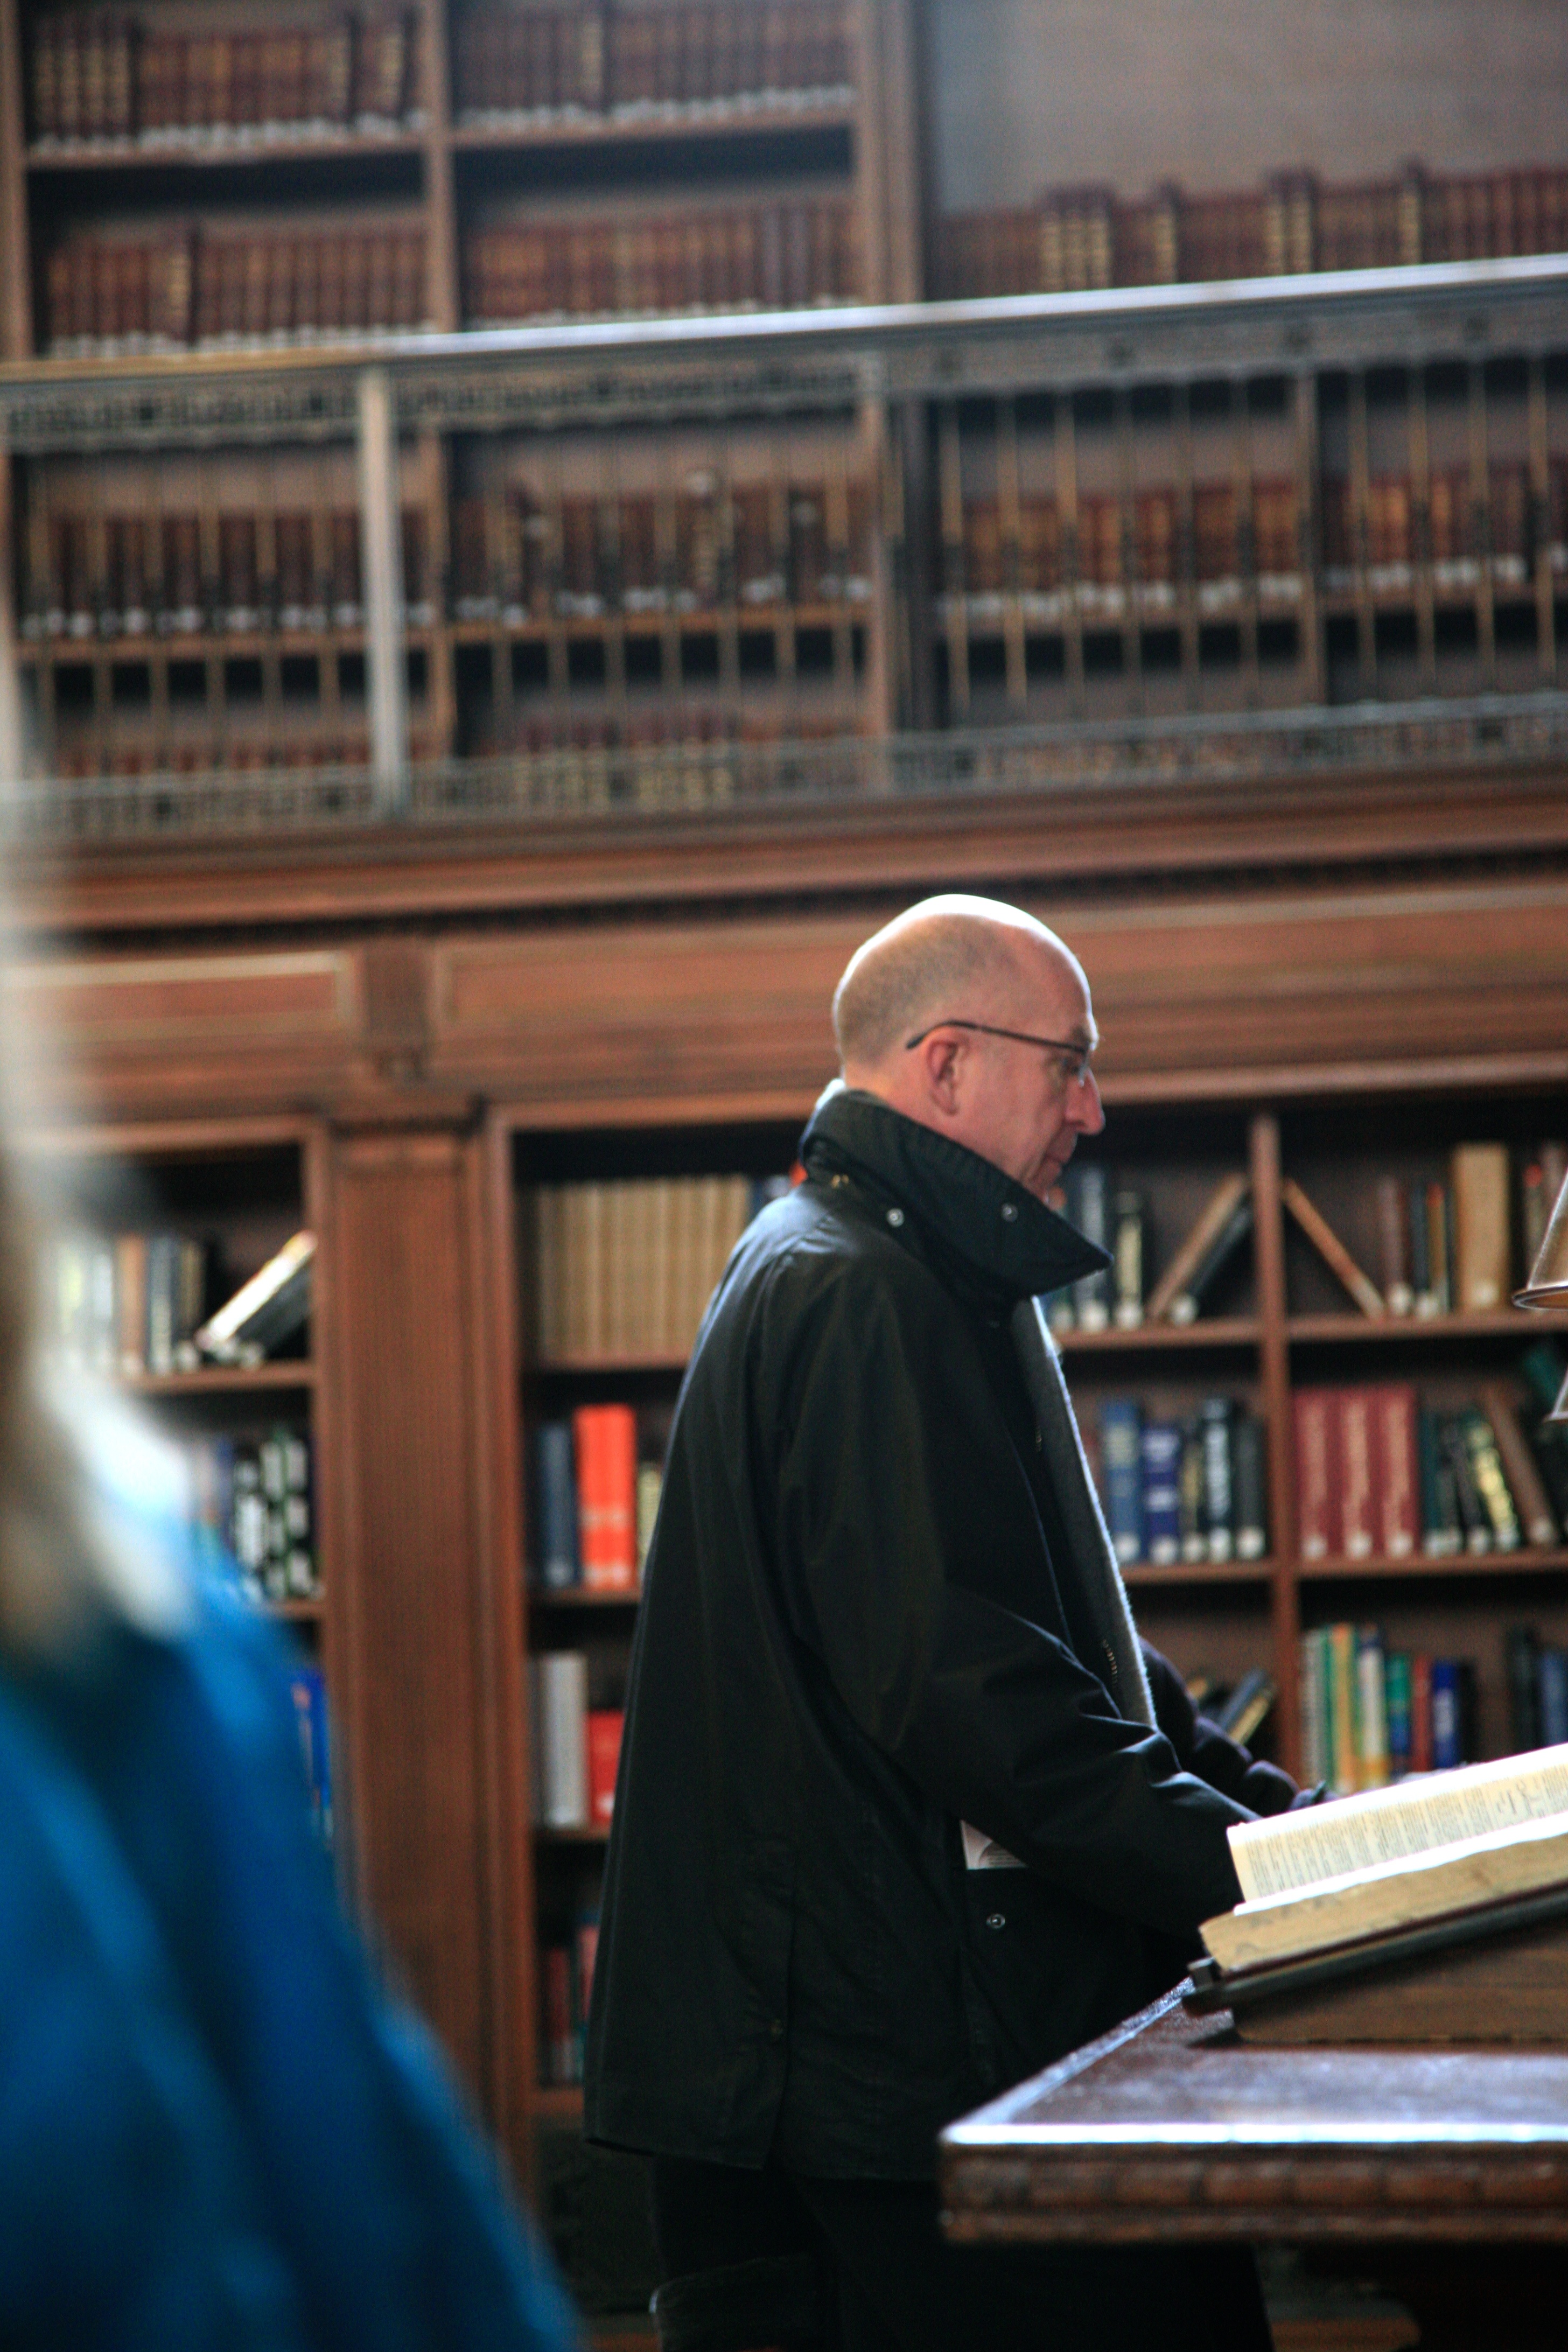
person, nyc, newyork, library, newyorkcity, photograph, ny, midtownmanhattan, fifthavenue, nypl, newyorkpubliclibrary, mainbranch, biblioth que